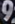
Number: 9